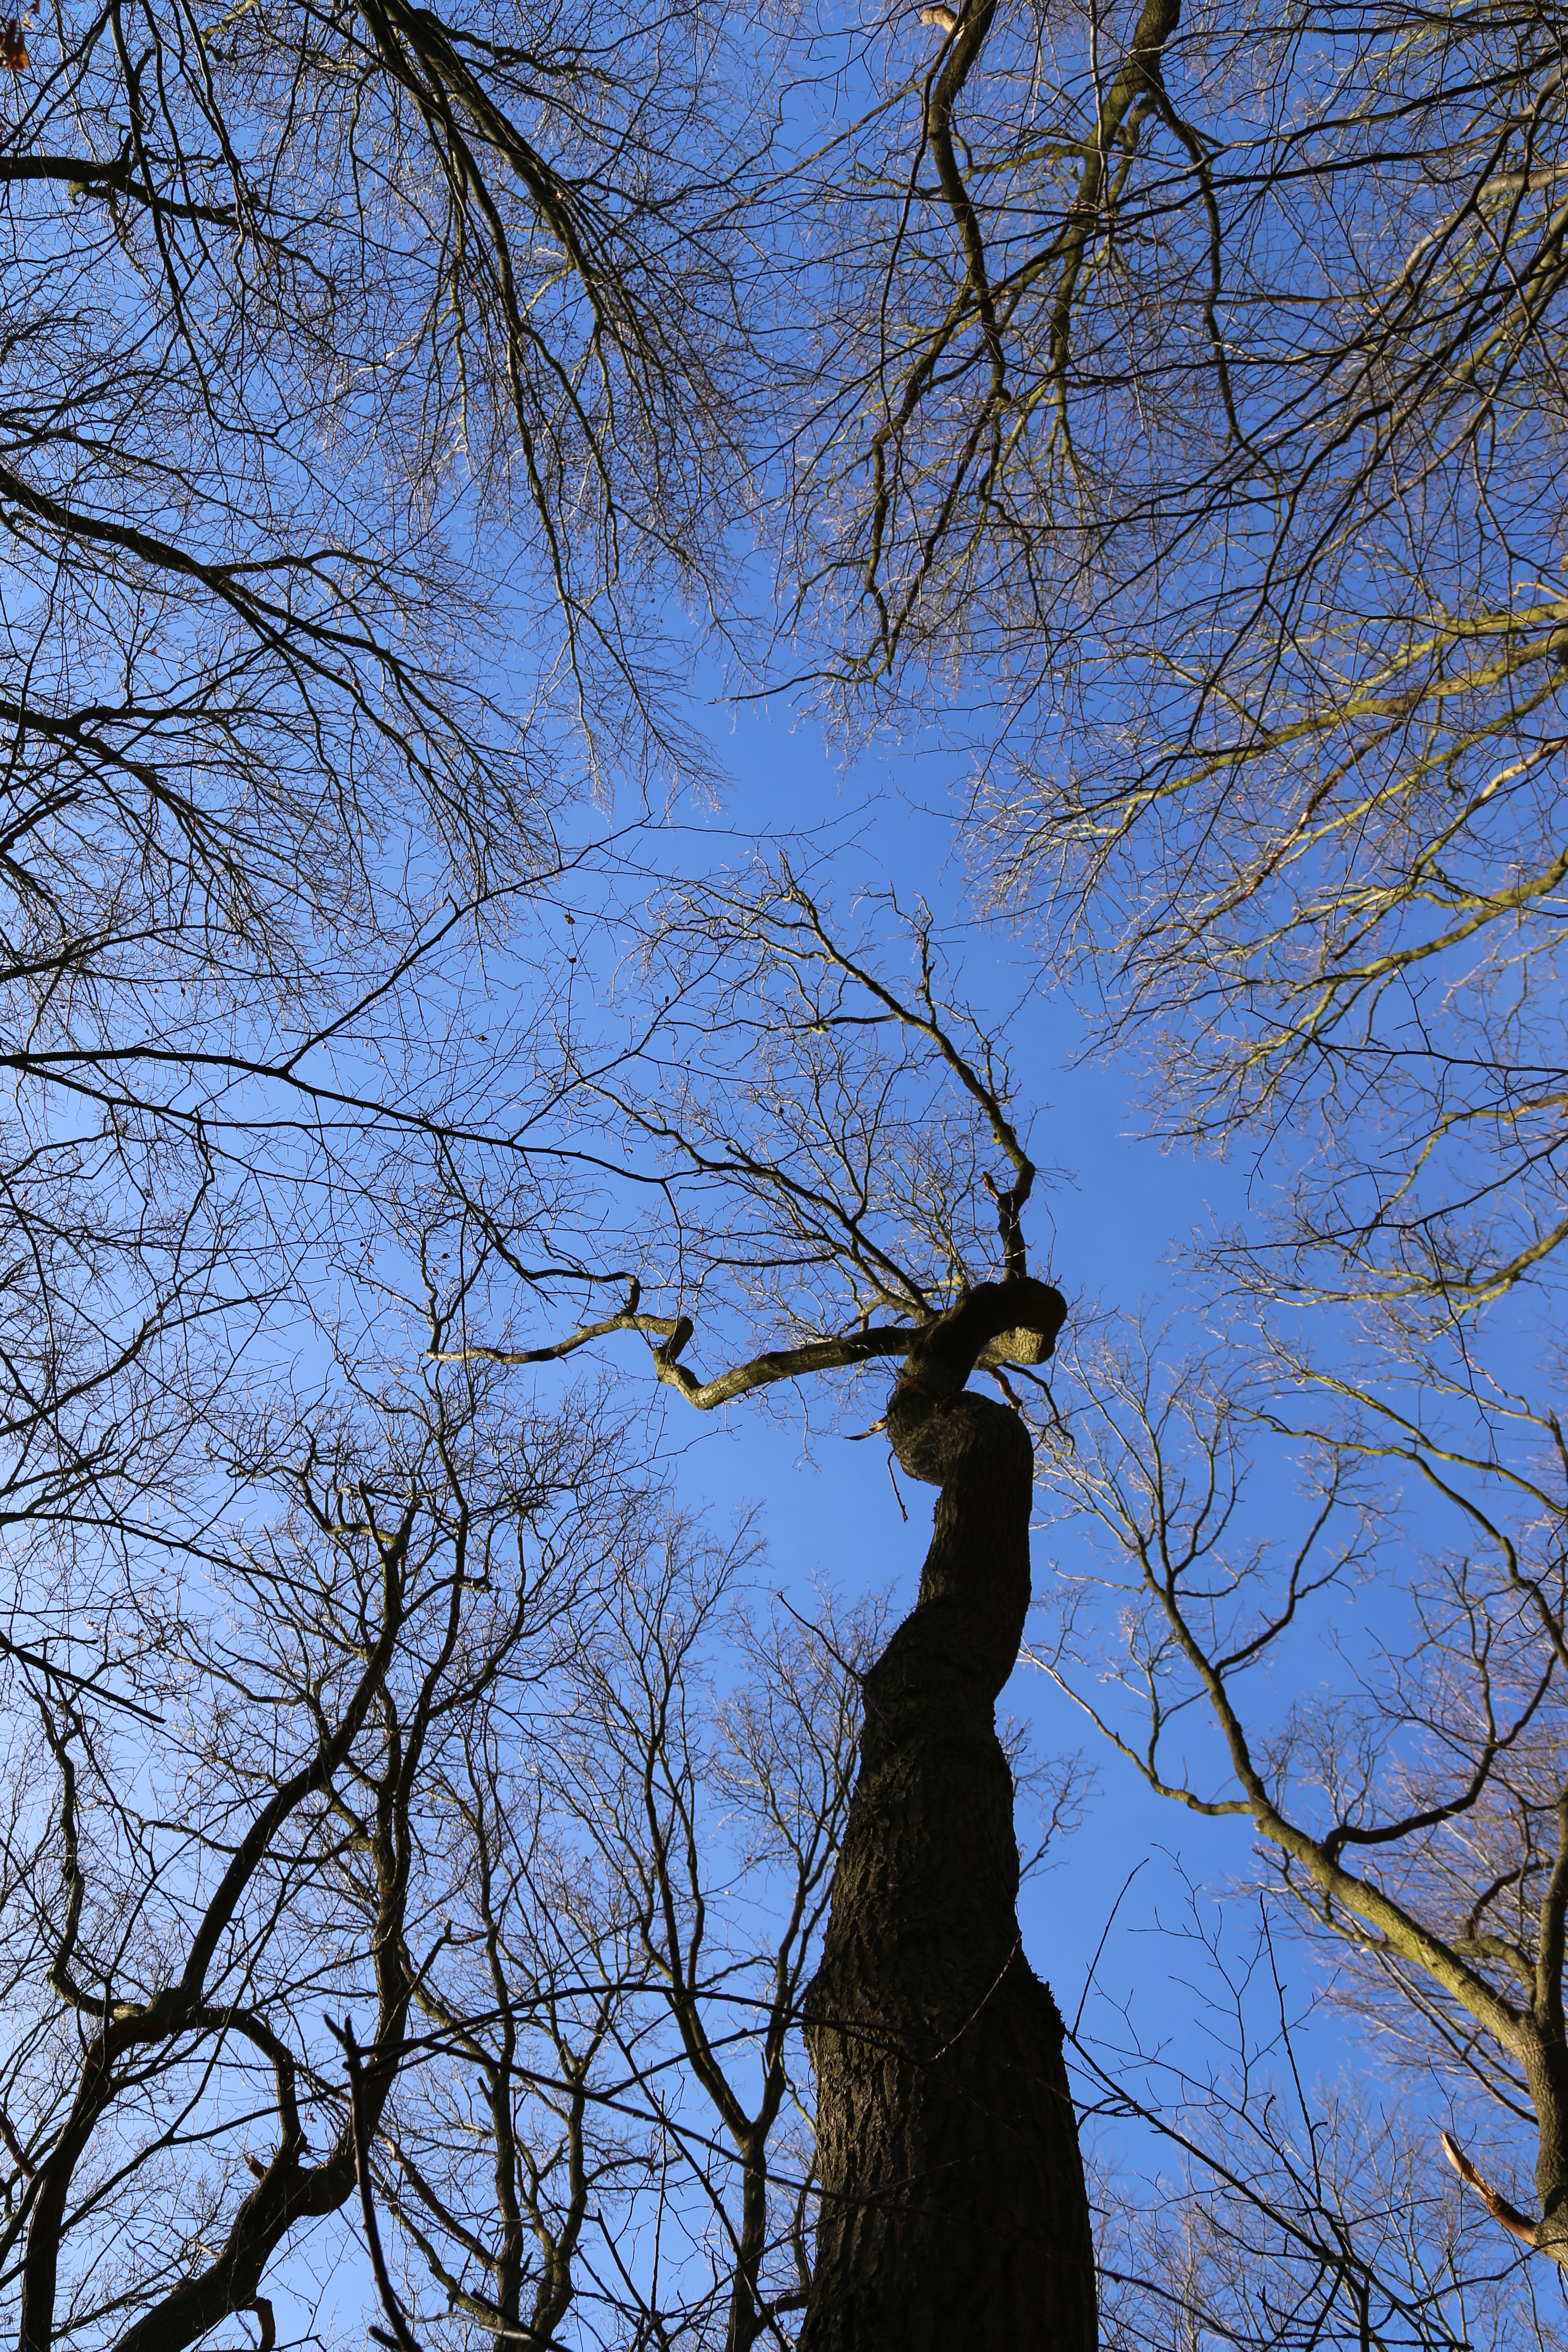
tree, nature, forest, branch, winter, plant, sky, sunlight, leaf, flower, log, canopy, autumn, season, crown, trees, treetop, branches, woody plant, german forest